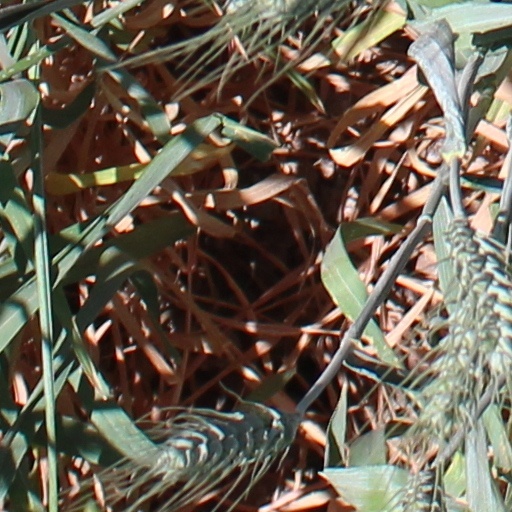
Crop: wheat